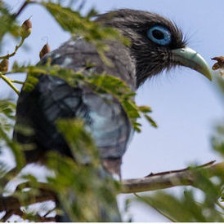
Species: BLUE MALKOHA
Scientific name: CEUTHMOCHARES AEREUS